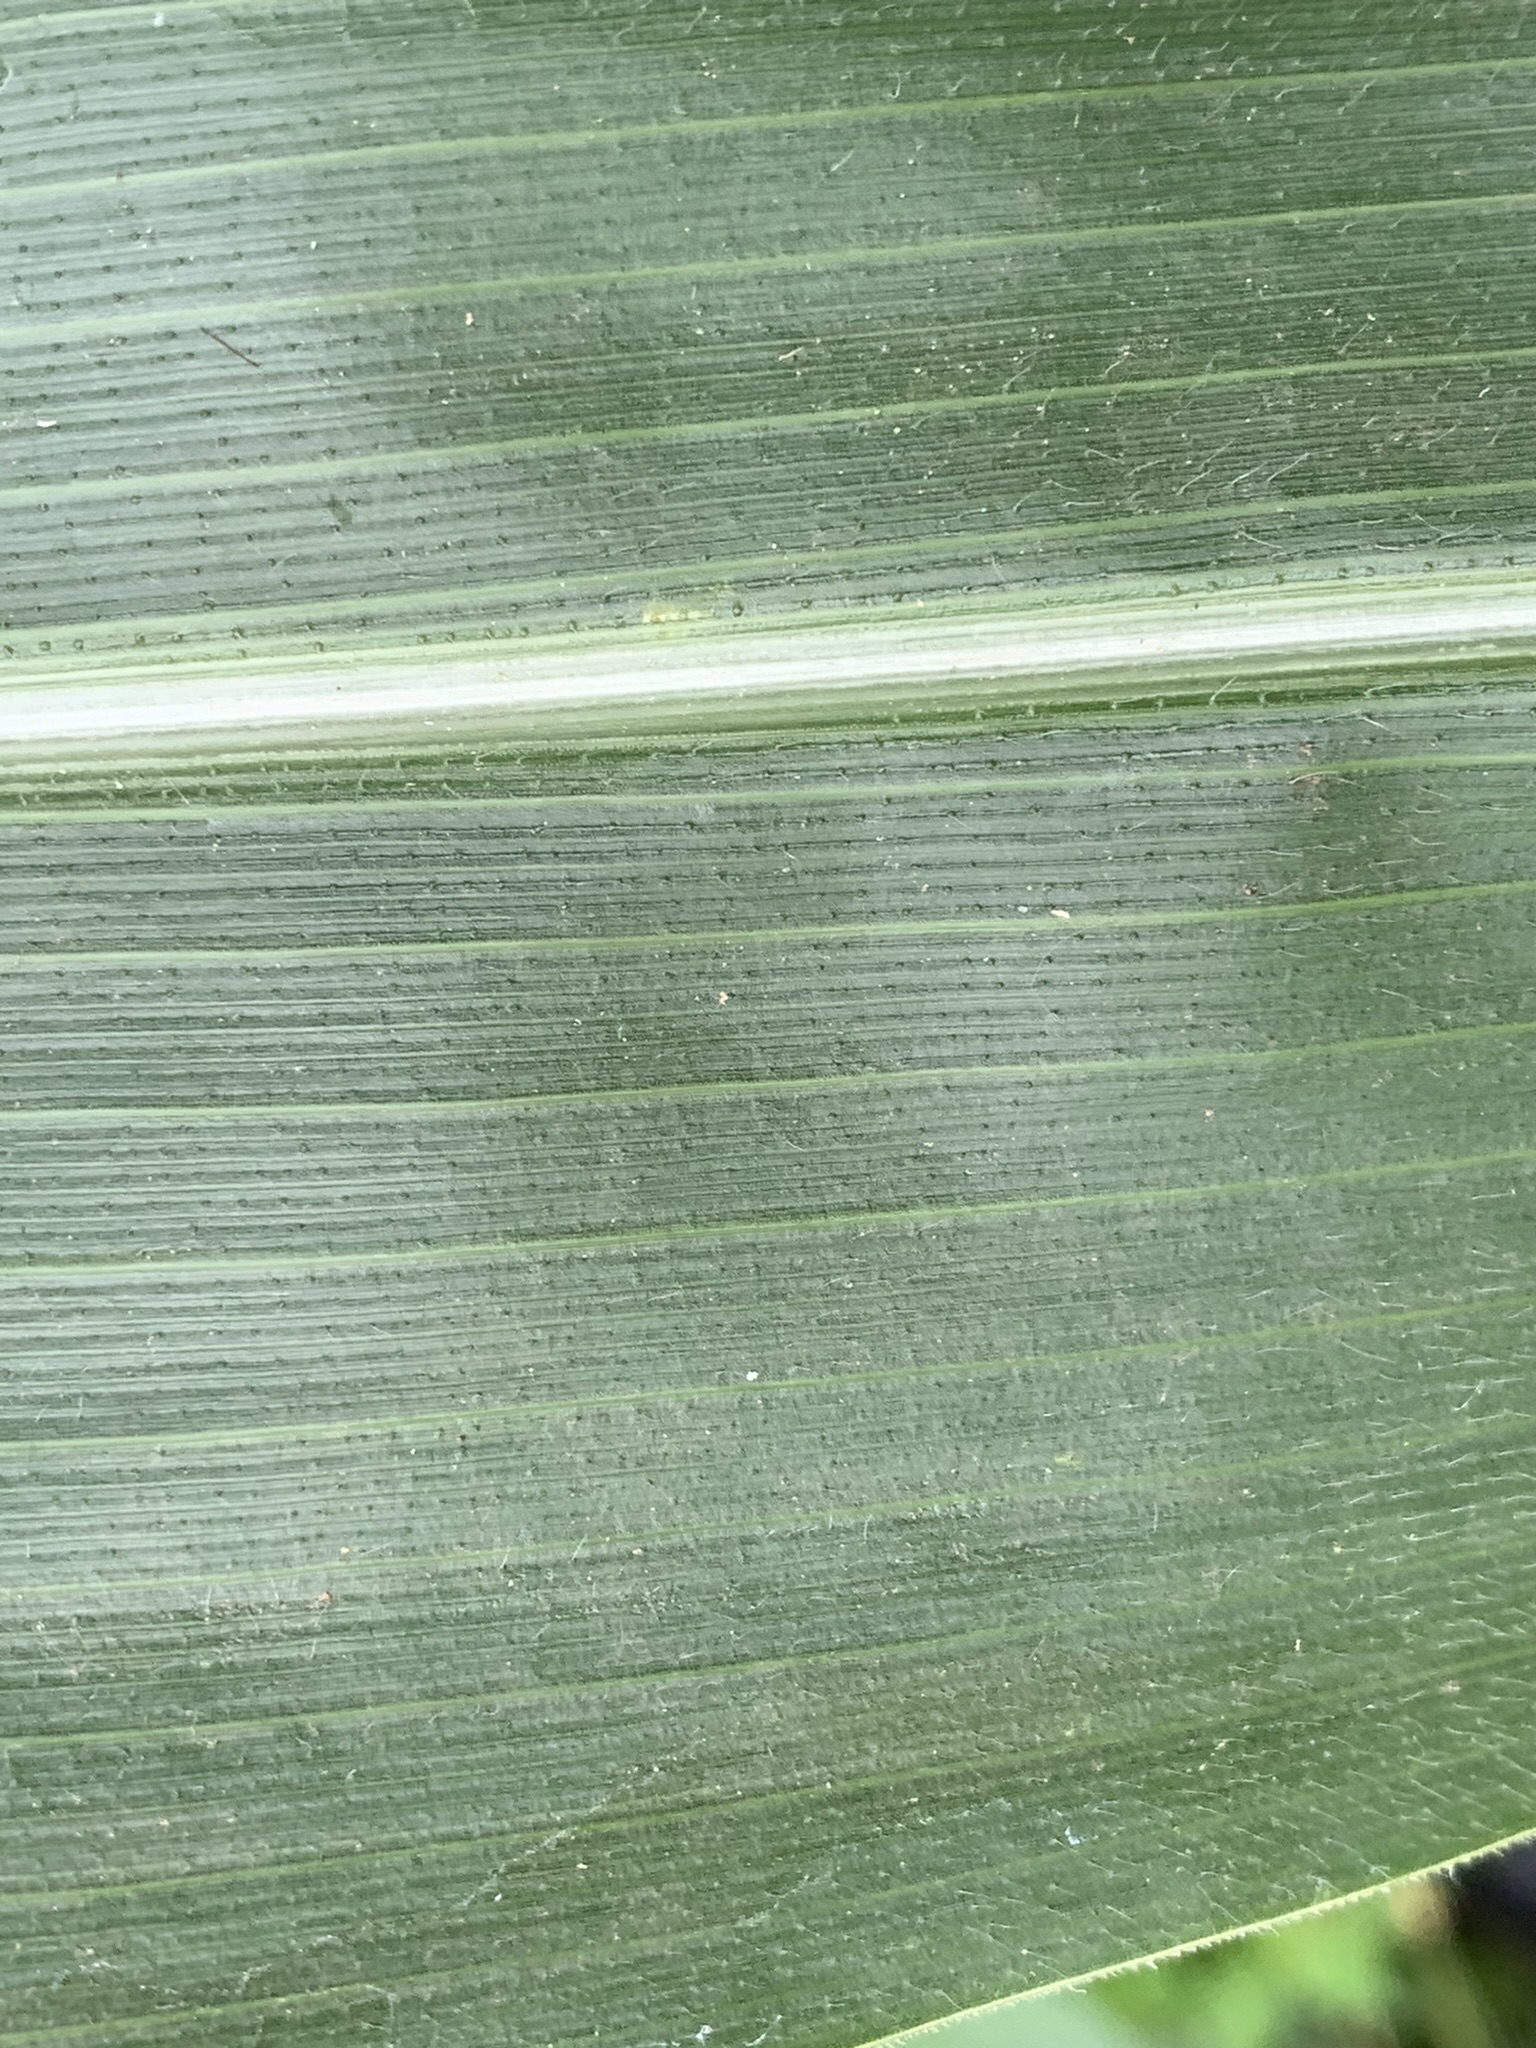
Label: Healthy